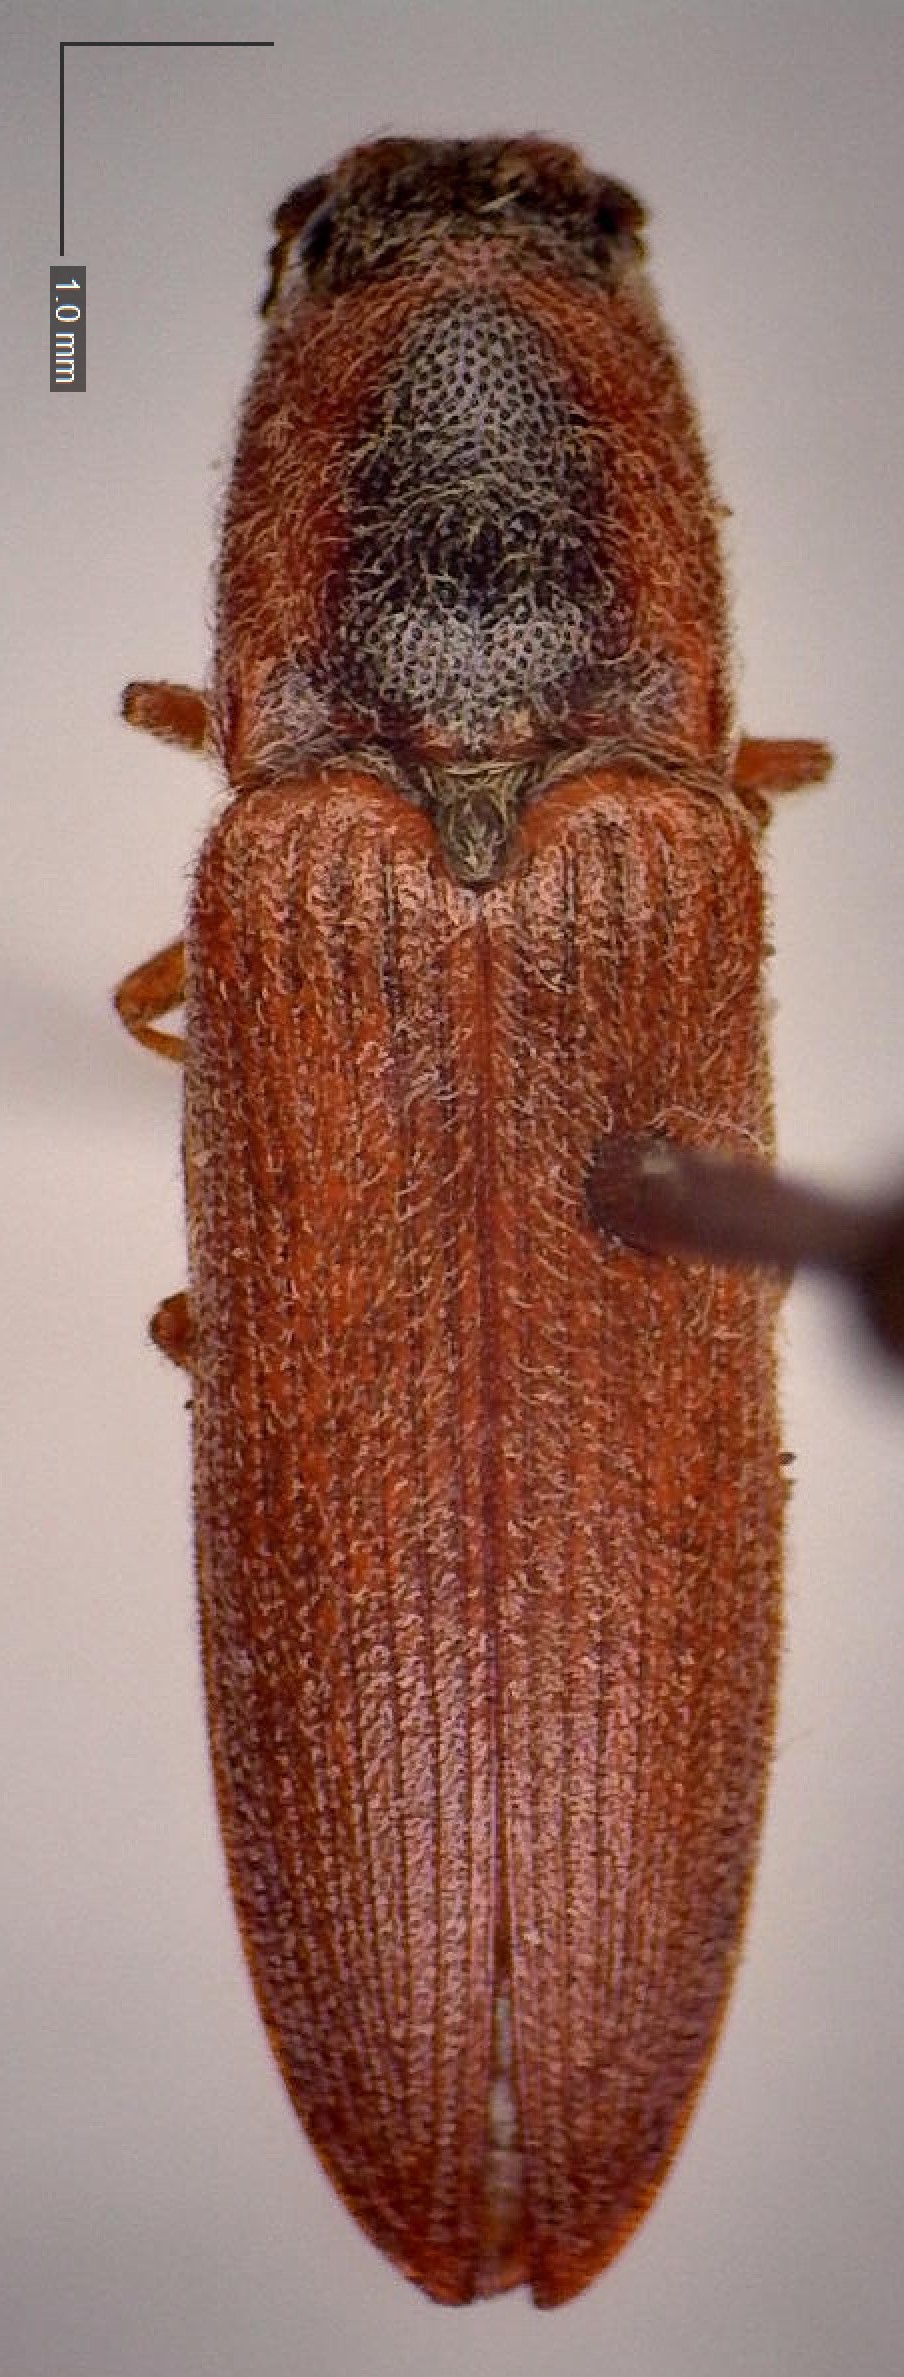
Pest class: clickbeetles_wireworms